Out of This World Adventures

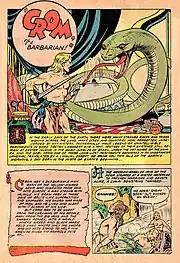
Crom, the Barbarian in Out of This World Adventures #1, July 1950, art by John Giunta.

The early 1950s saw dramatic changes in the world of U.S. science fiction publishing. At the start of 1949, all but one of the major magazines in the field were in pulp format; by the end of 1955, almost all had either ceased publication or switched to digest format. Despite the rapid decline of the pulp market, several new science fiction magazines were launched in pulp format during these years; "Out of This World Adventures" was one of these.